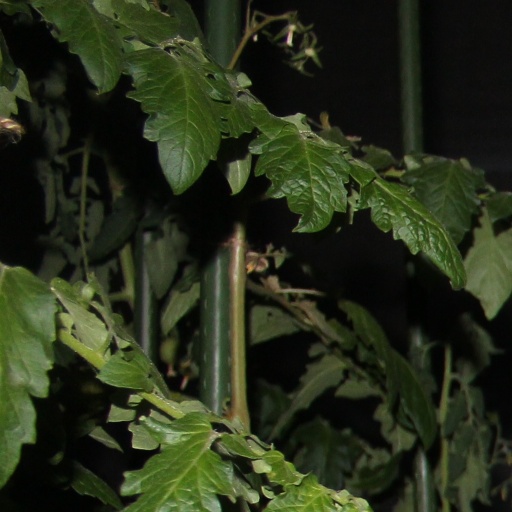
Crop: tomato